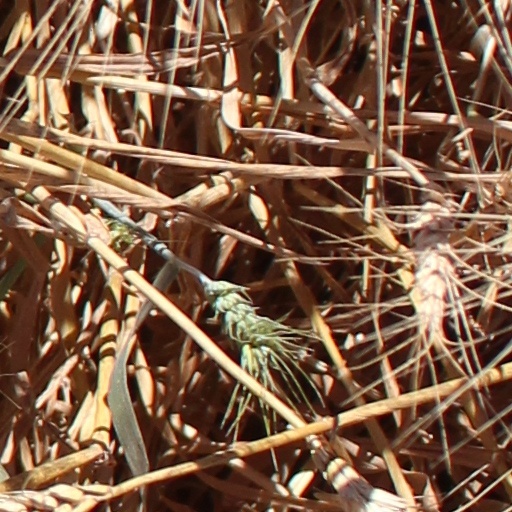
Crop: wheat